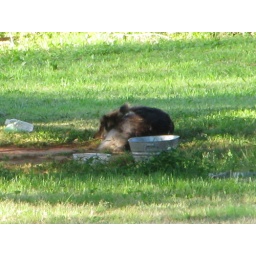
Hunter sleeping beside the water trough that I gave him. This is the day his journey began.